Carol M. Highsmith

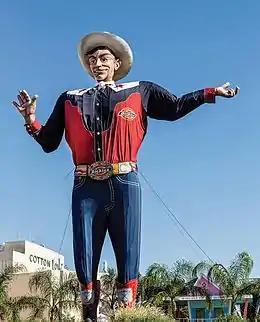
Big Tex at Fair Park in Dallas

Around 1982, Highsmith quit her job at WMAL radio to pursue her dream of becoming a professional photographer. By 1987, she employed seven assistants at her studio at 13th and G streets NW in Washington, D.C., charging as much as $1,500 for a day of photography.